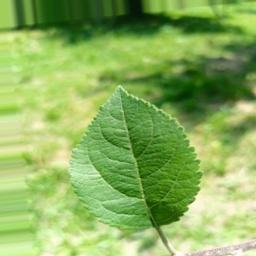
Label: Healthy